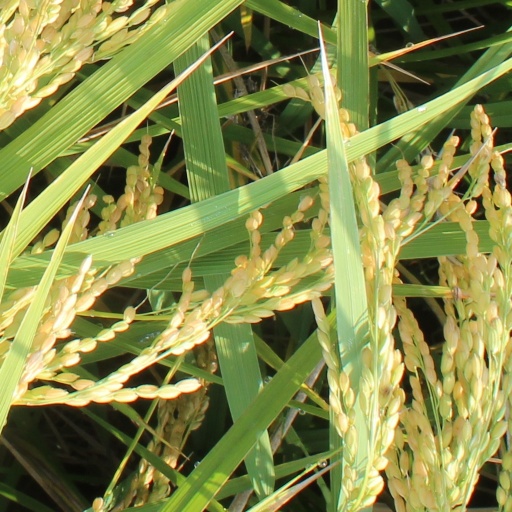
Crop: rice